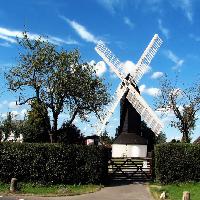
Weather: sun or clear